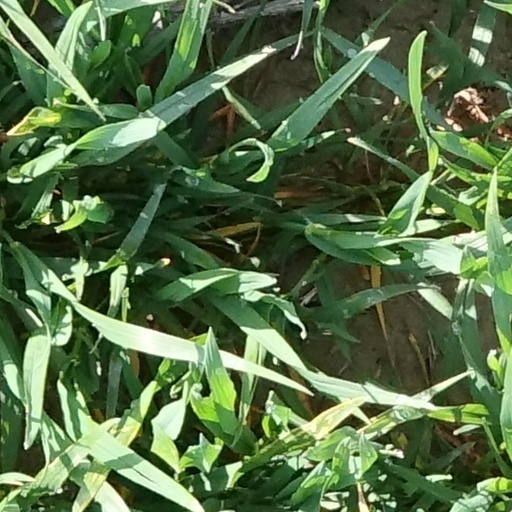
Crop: wheat